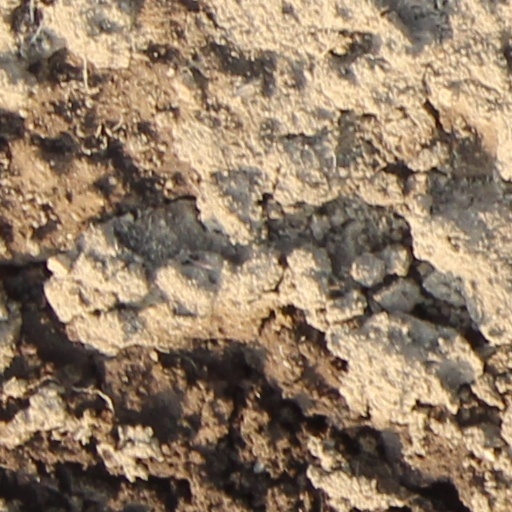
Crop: wheat